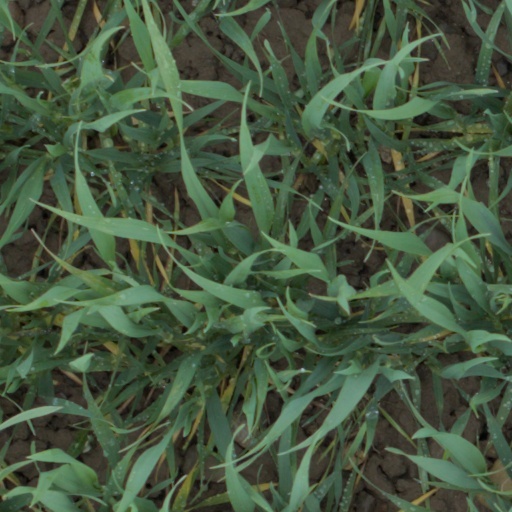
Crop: wheat